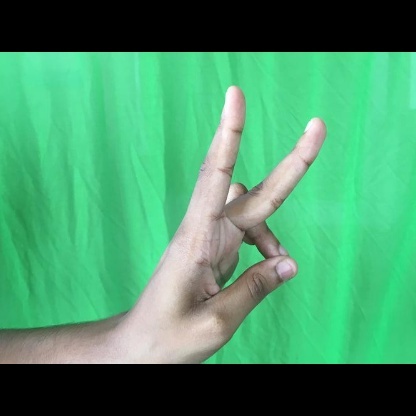
Mudra: Katrimukha